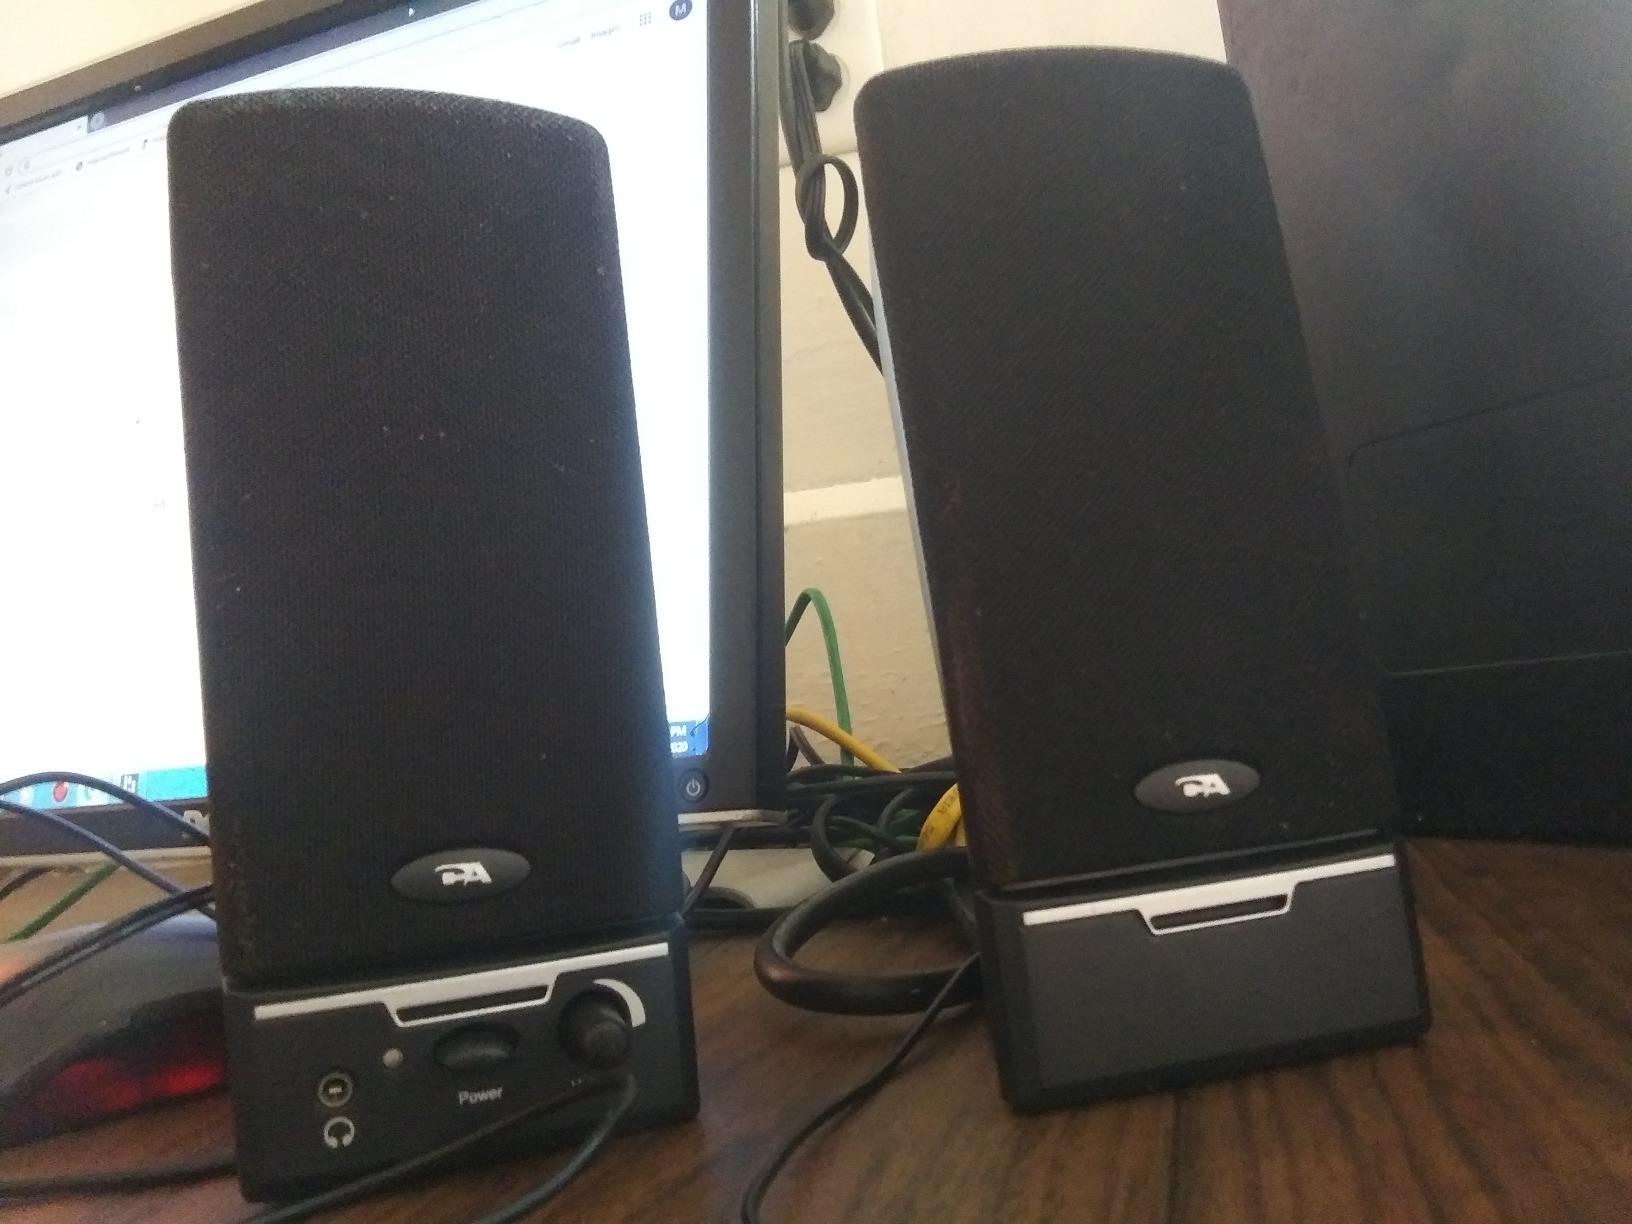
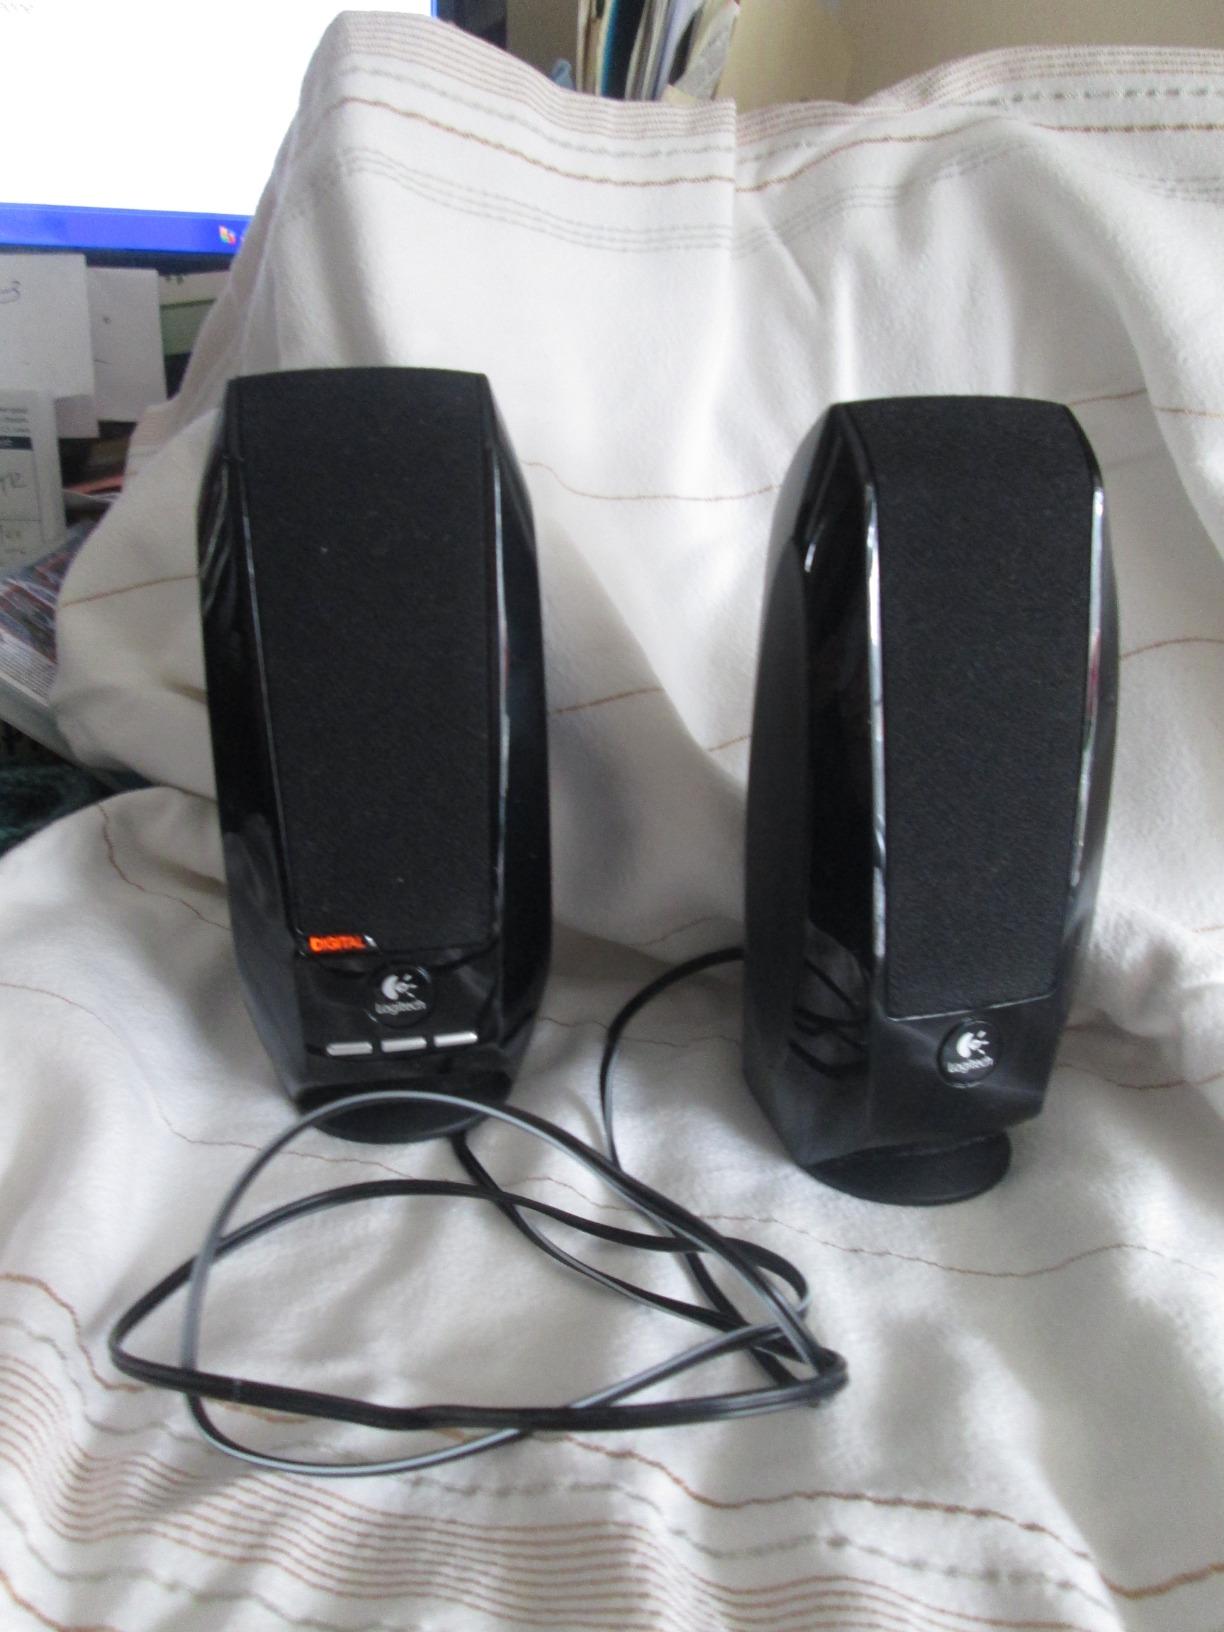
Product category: speaker
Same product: no